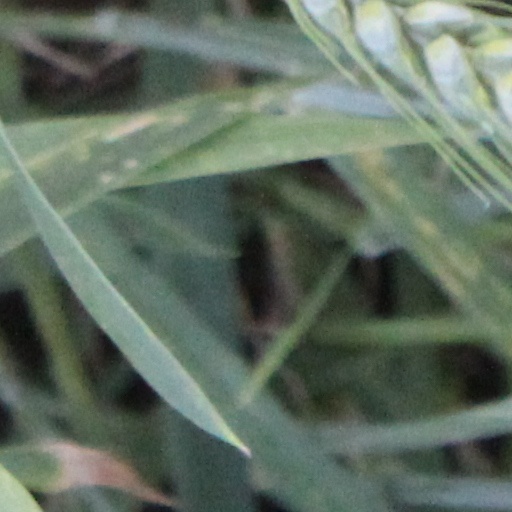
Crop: wheat